Macedonian Airlines

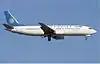
Macedonian Airlines (Olympic), Boeing 737-400, SX-BMC, 2003

Macedonian Airlines was created in 1992 as the charter subsidiary of the Greek national airline, Olympic Airways. The Olympic Airways management board decided to rename the charter subsidiary of the Group, Olympic AirTours in 1992, and the Macedonian Airlines brand name was created. The company had nothing to do with MAT Macedonian Airlines, which was founded two years later, in 1994, in neighbouring Republic of North Macedonia.